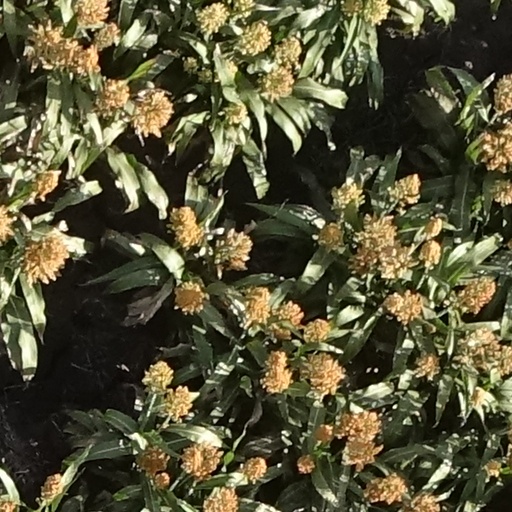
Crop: sorghum